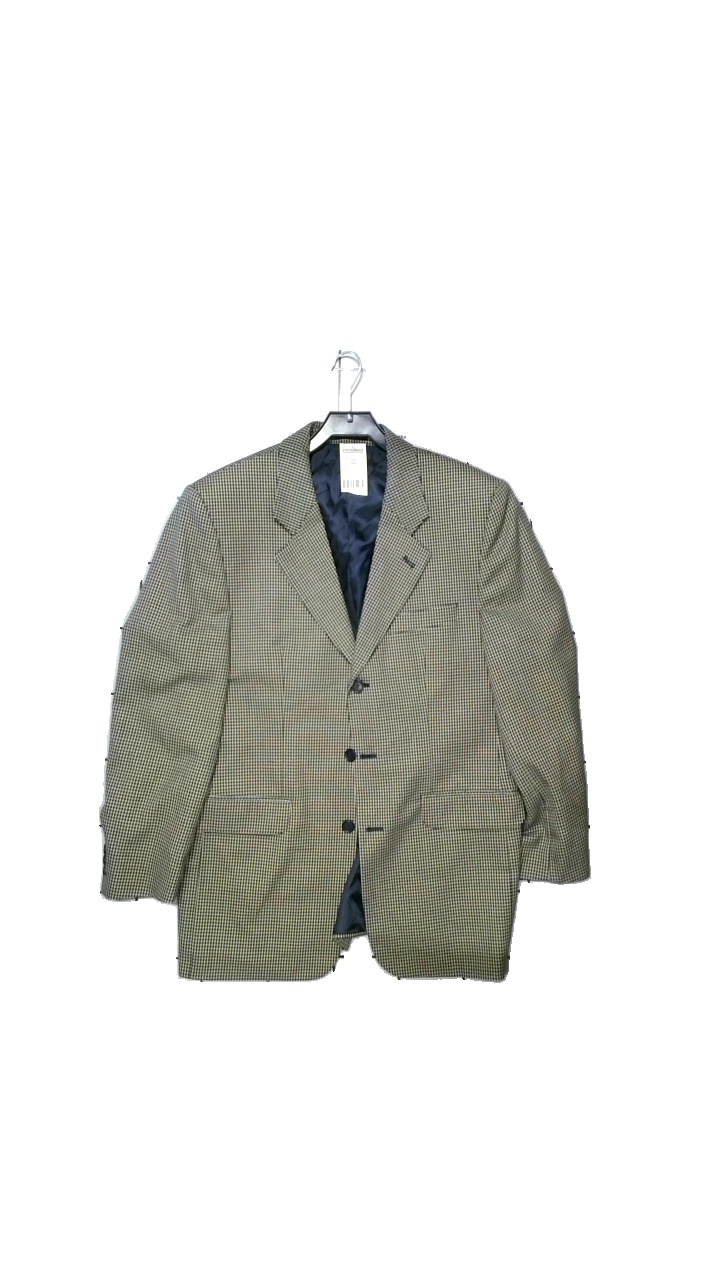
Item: Blazer (Men)
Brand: Kappahl
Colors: Yellow, Blue
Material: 100% bomull
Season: All
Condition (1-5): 3
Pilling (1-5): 3
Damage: -
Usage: Reuse
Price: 100-150